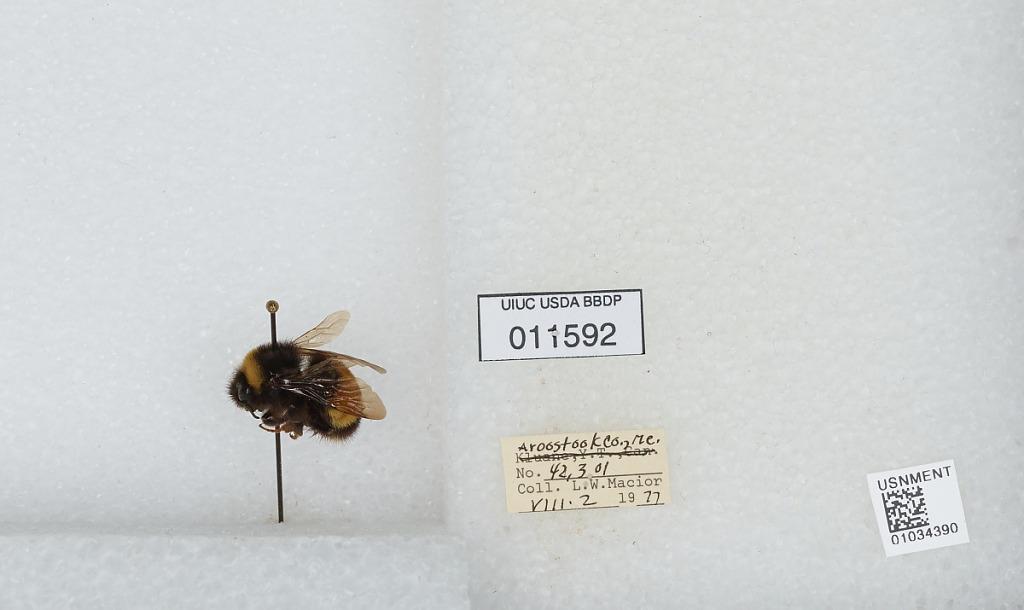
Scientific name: Bombus (Bombus) terricola Kirby
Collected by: L. Macior
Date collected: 1977-8-2
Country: United States
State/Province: Maine
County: Aroostook
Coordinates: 46.65, -68.58